Zhang Shizhao

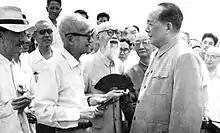
Mao Zedong and Zhang in 1963

After the Sino-Japanese War, he became a senator in the Republic of China Chongqing government. He returned to Shanghai later, resumed his law practice, and defended Liang Hongzhi and Zhou Fohai when they were prosecuted as hanjian for their wartime collaboration with the Japanese.